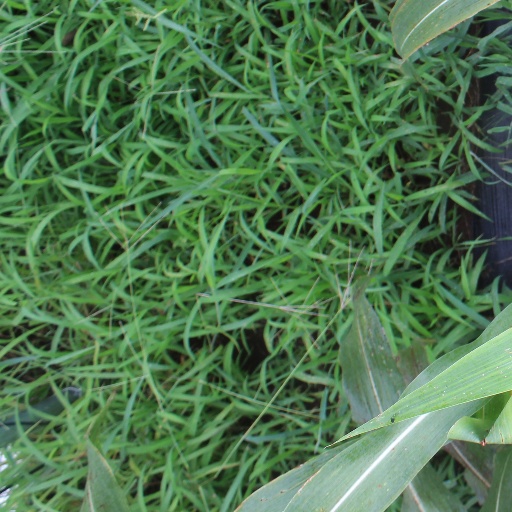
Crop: sorghum